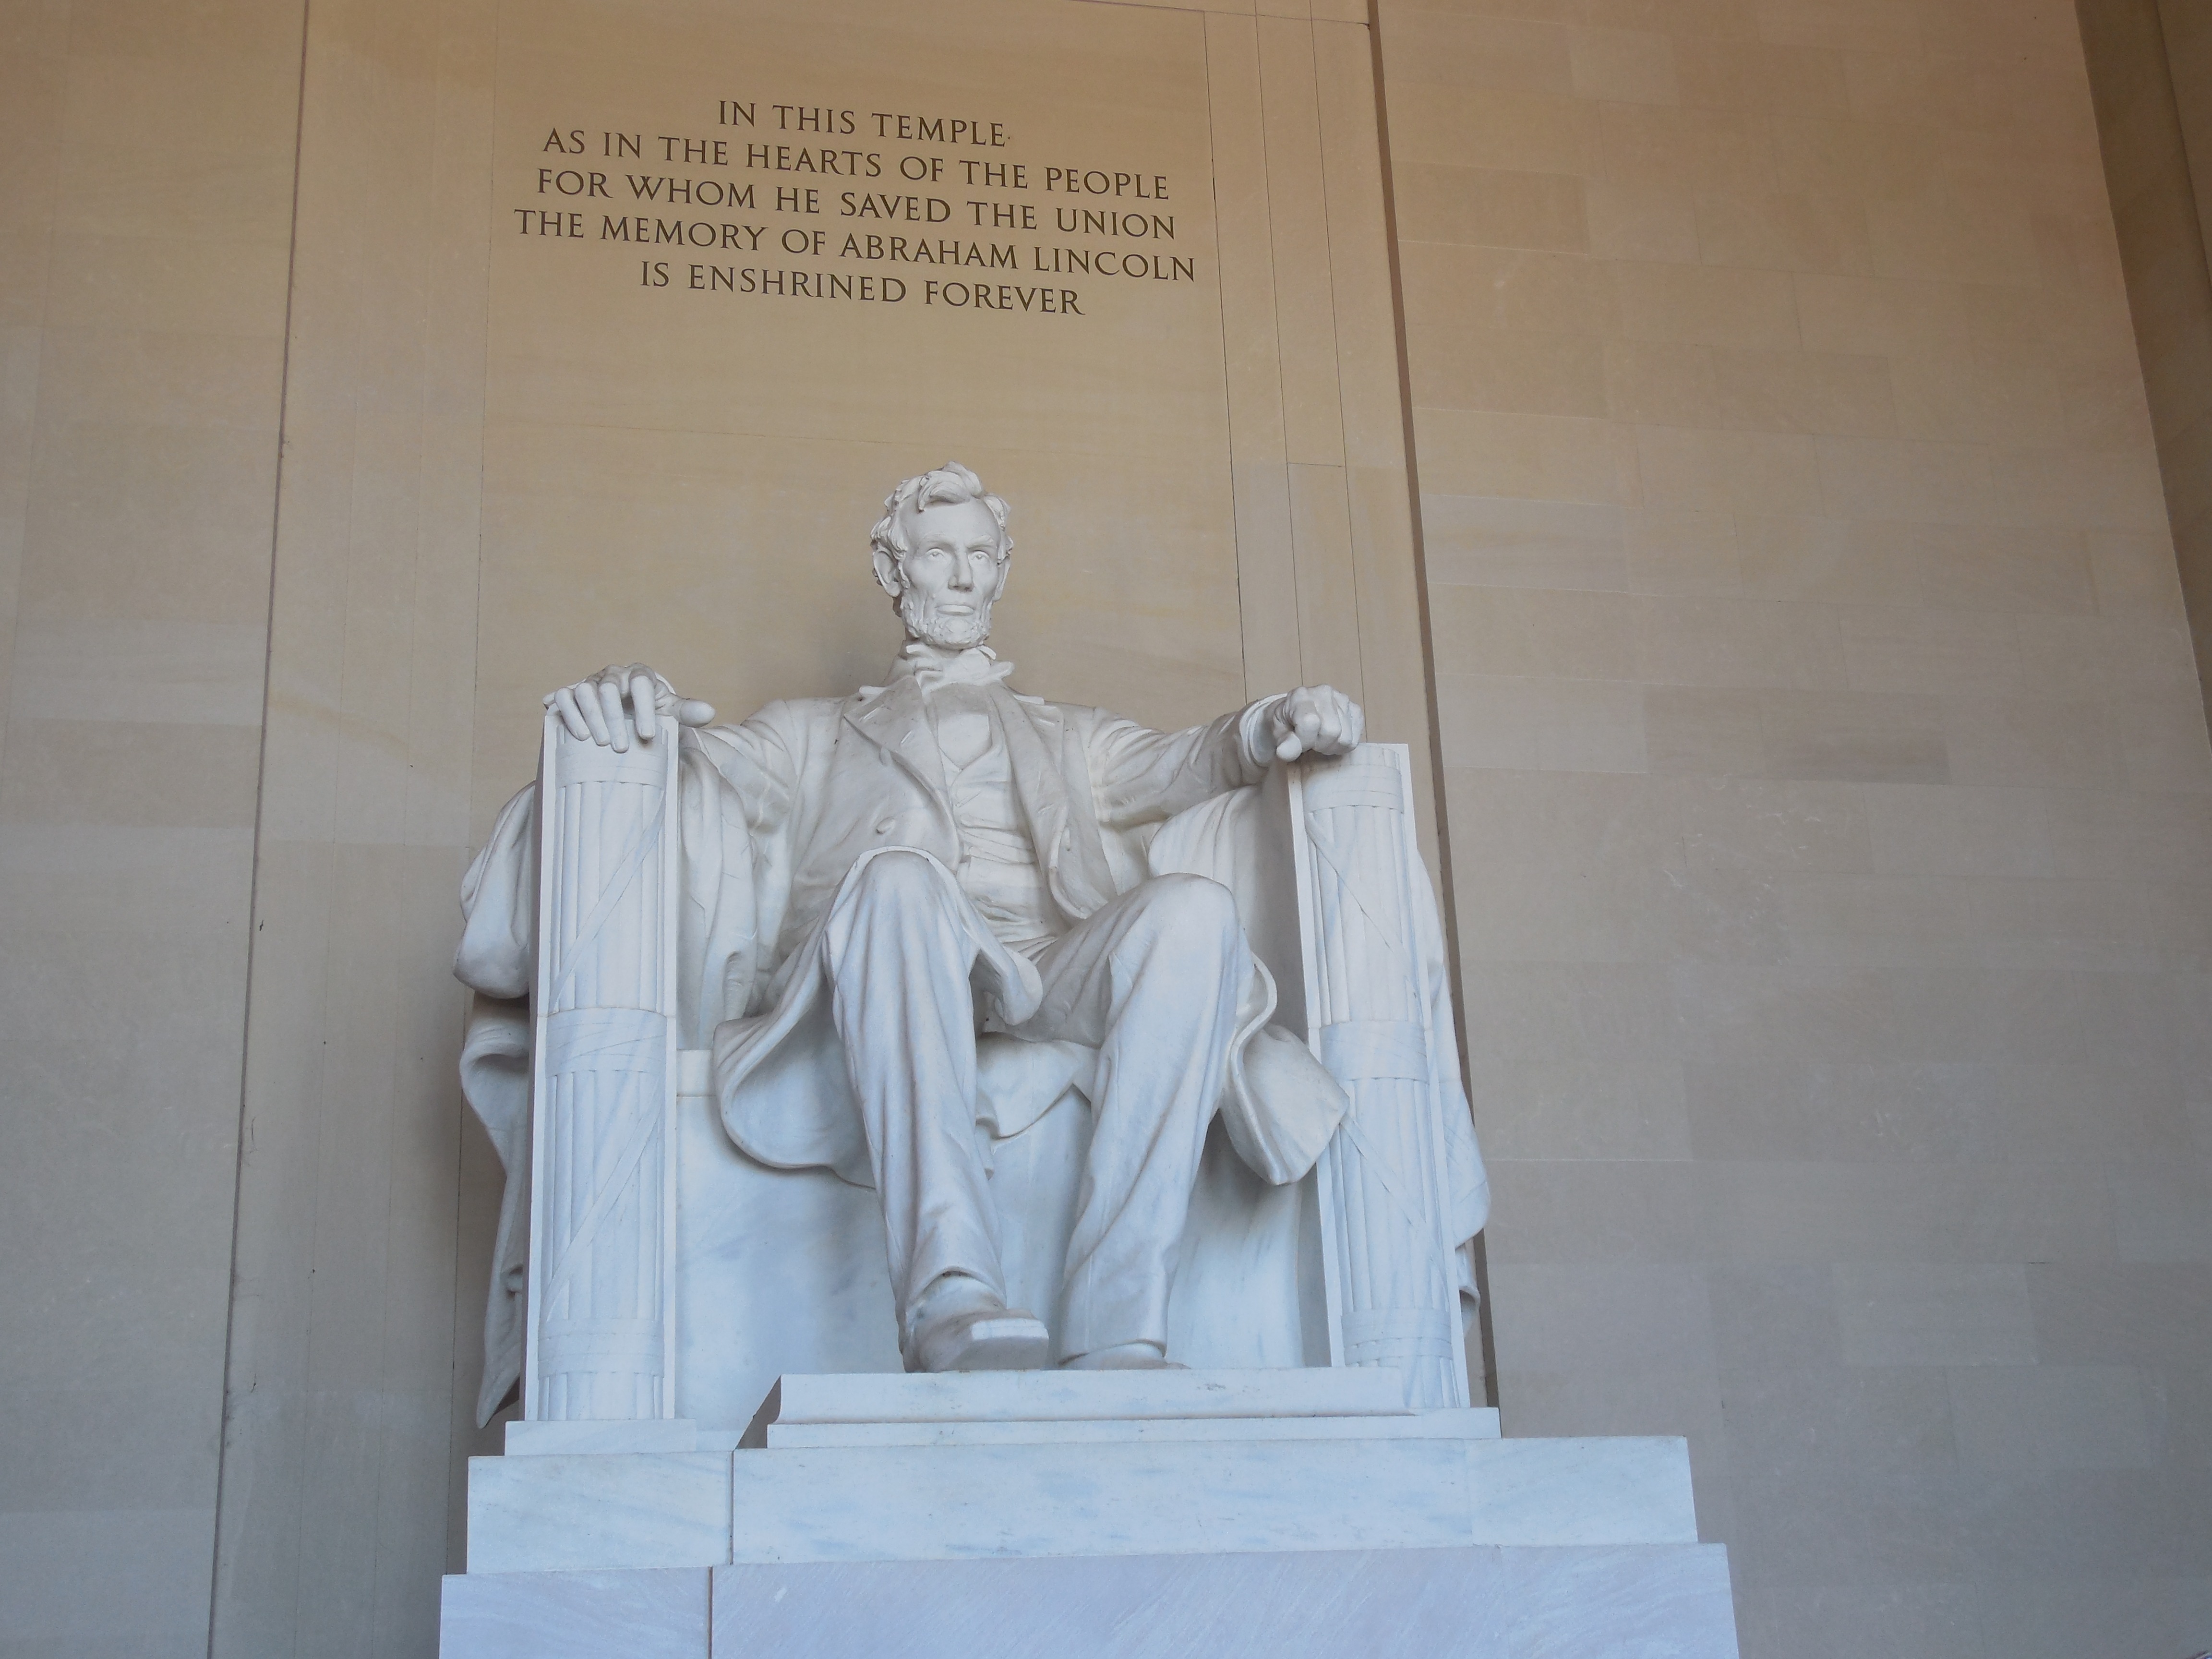
architecture, city, monument, statue, usa, landmark, historic, president, sculpture, memorial, art, temple, famous, lincoln, tourist attraction, carving, washington dc, lincoln memorial, stone carving, abraham lincoln, ancient history